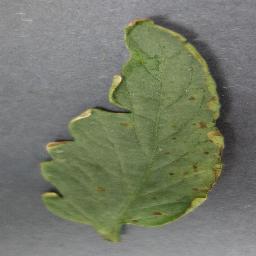
Label: Tomato___Bacterial_spot